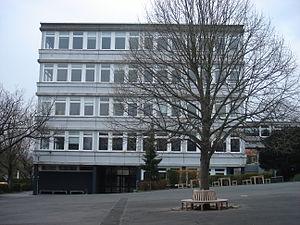
La prétendue «